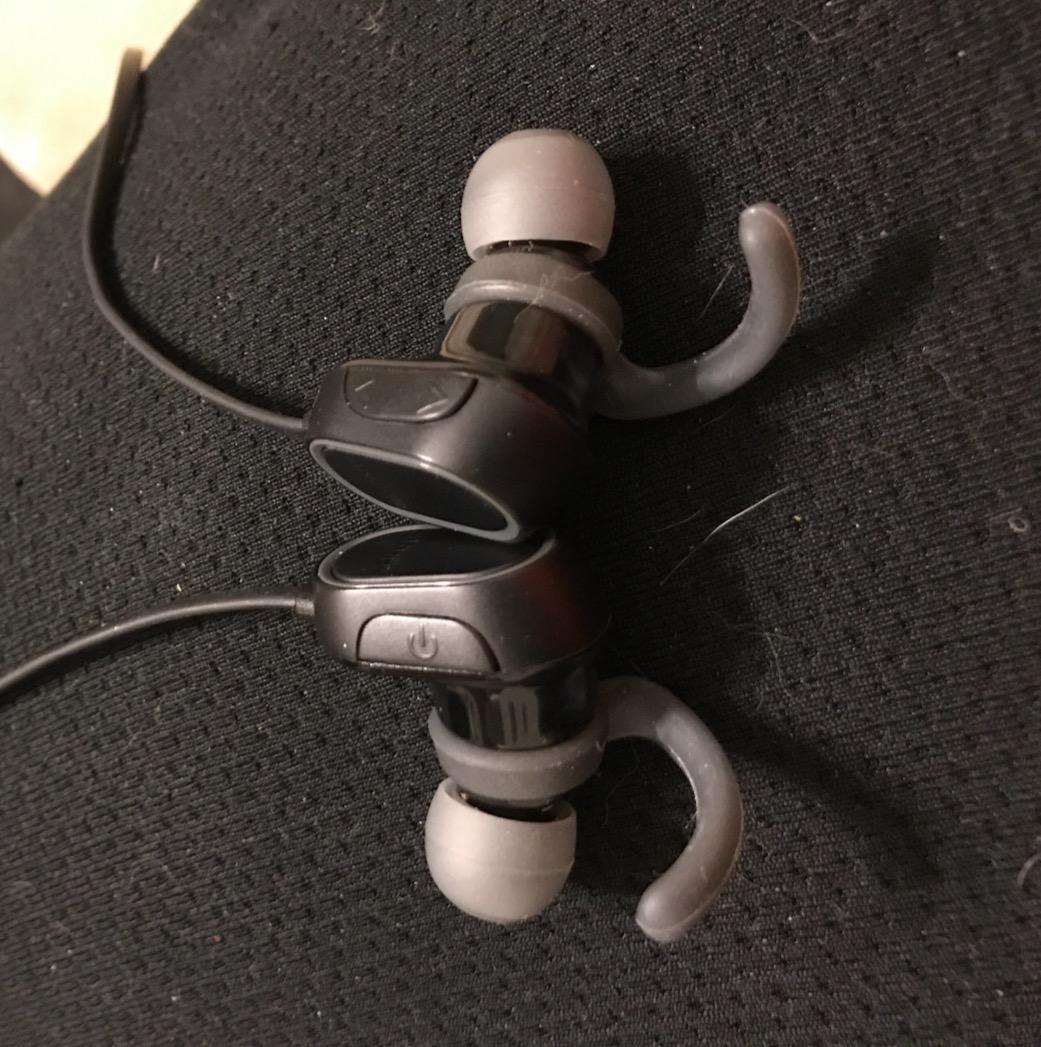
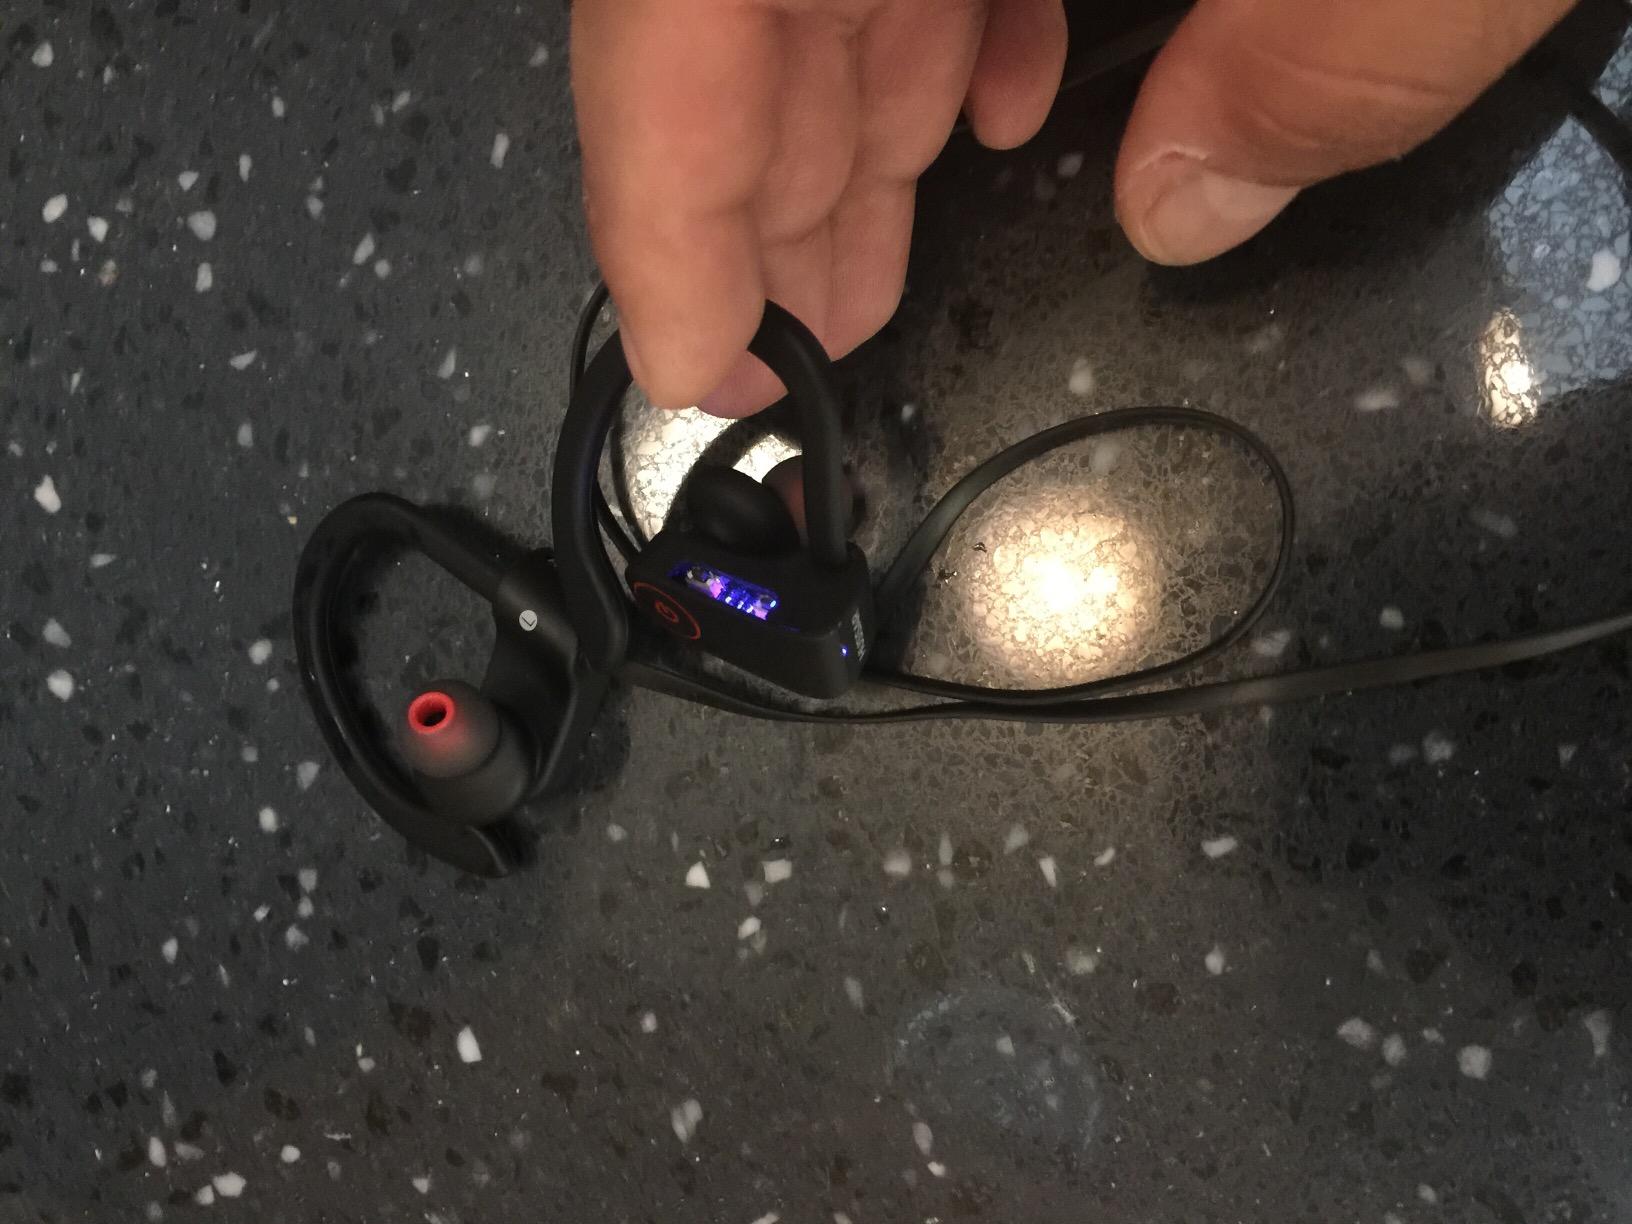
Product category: headphones
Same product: no